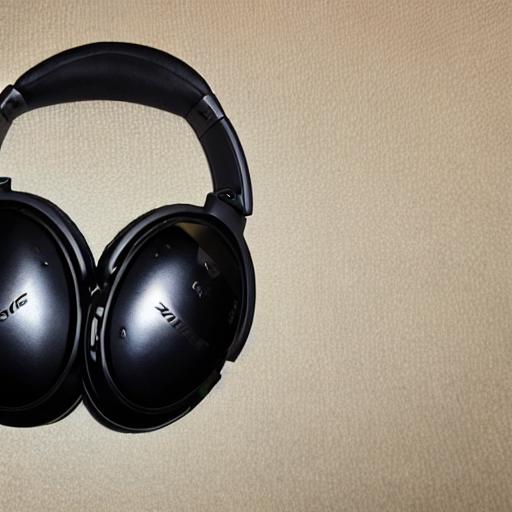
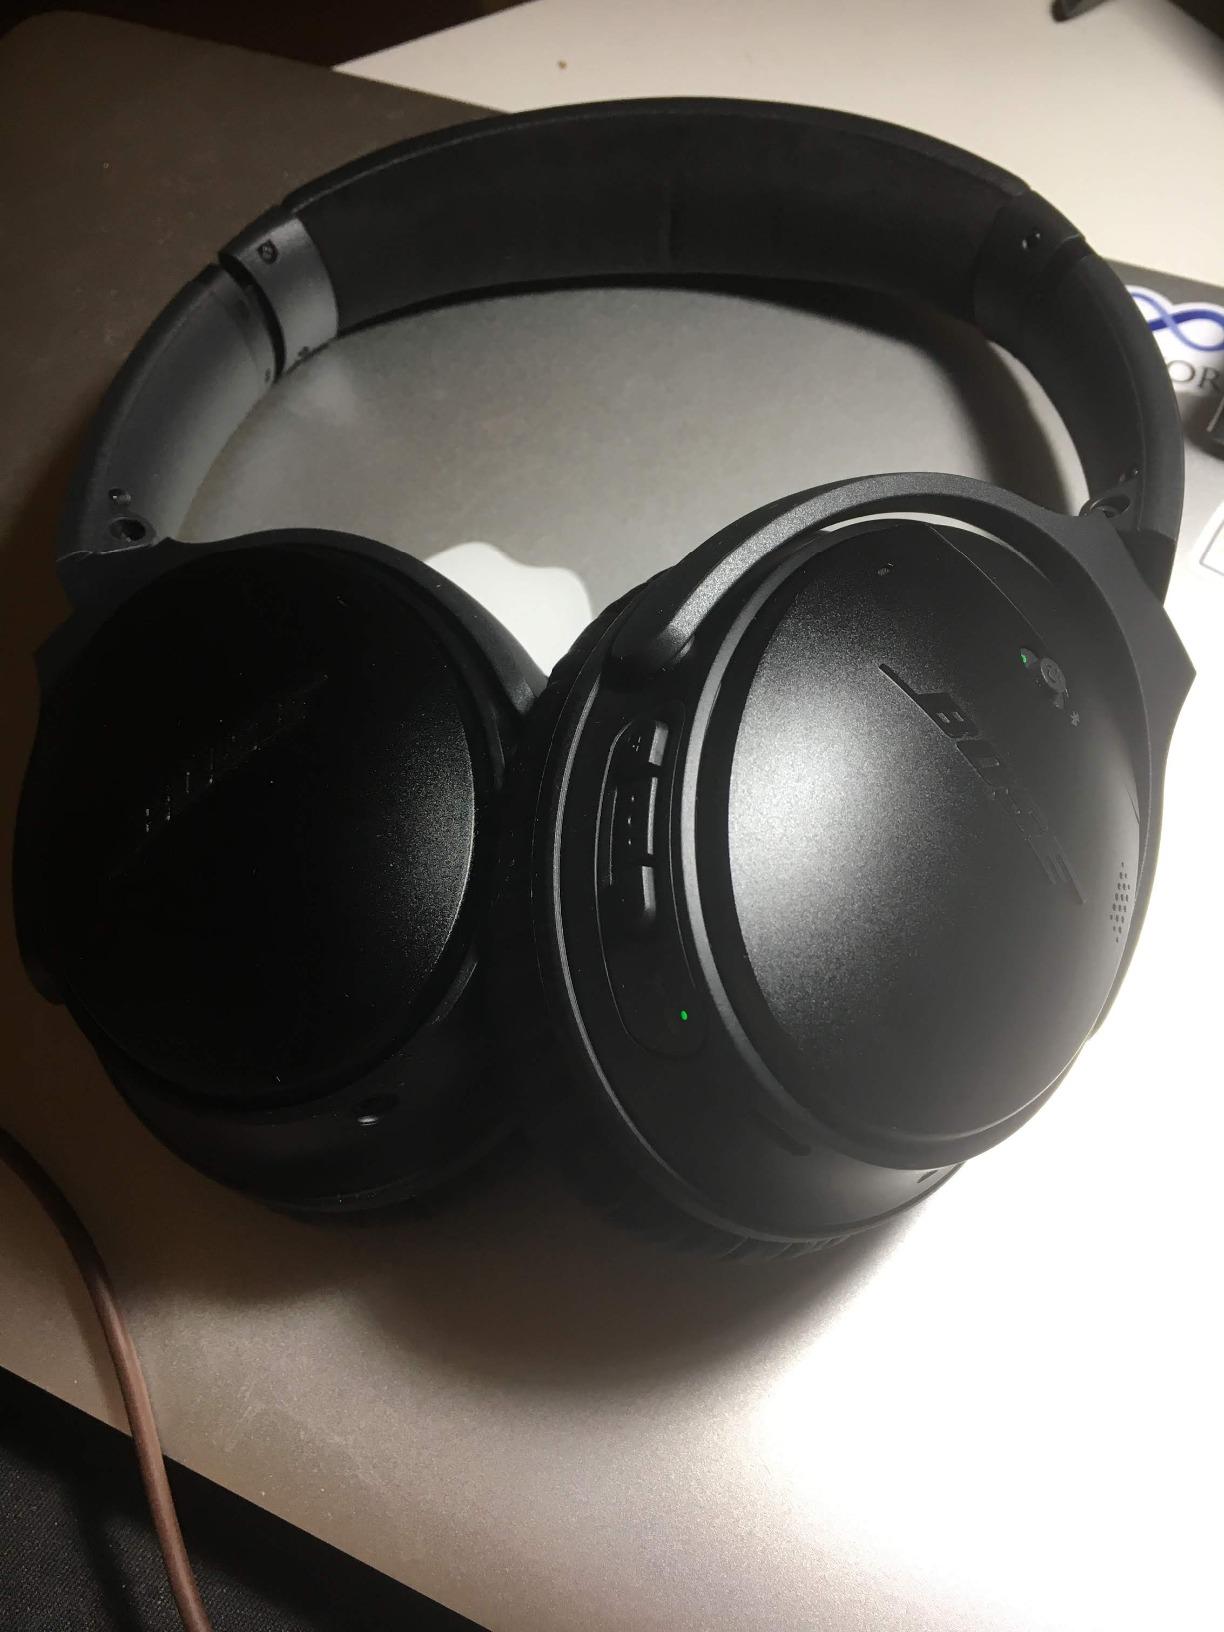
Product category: headphones
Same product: no